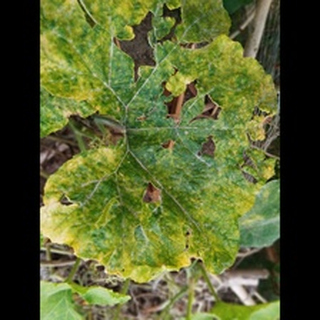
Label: pumpkin_mosaic_disease